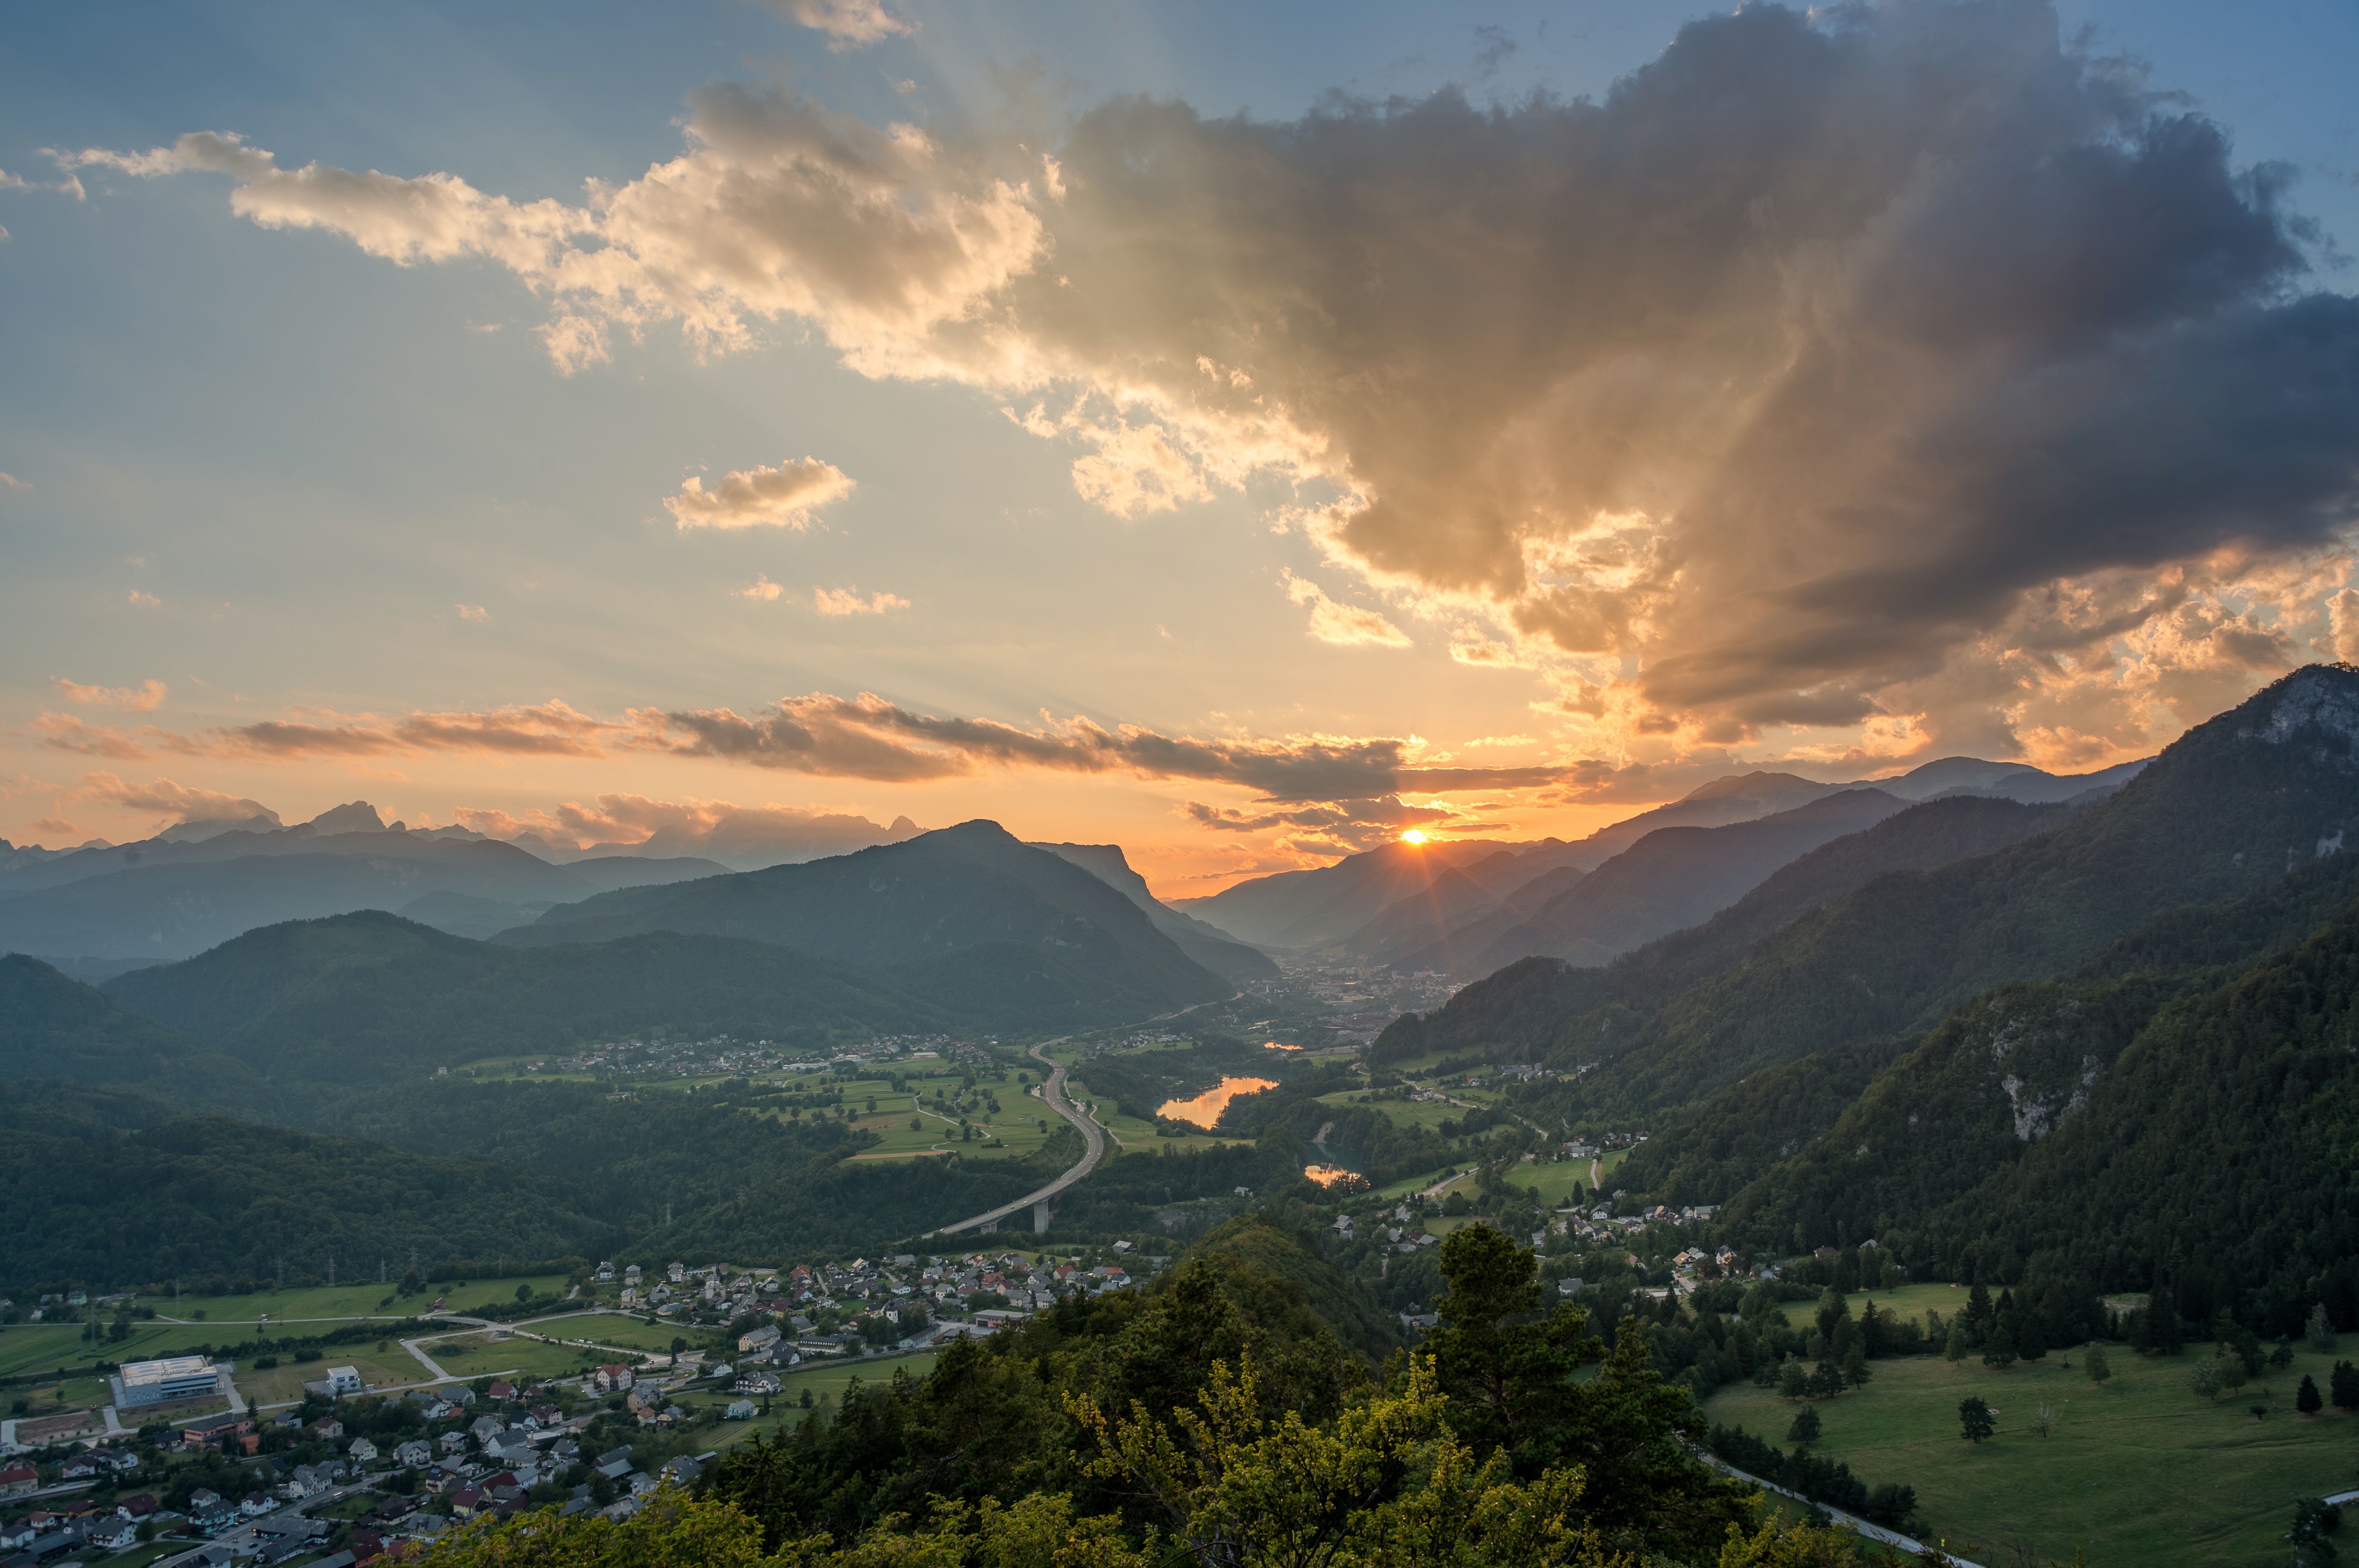
landscape, nature, mountain, cloud, sky, sunrise, sunset, morning, hill, dawn, valley, mountain range, dusk, evening, alps, plateau, rural area, landform, geographical feature, atmospheric phenomenon, mountainous landforms